Bethel Park School District

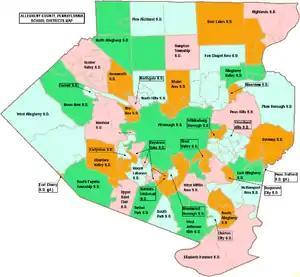
Map of Allegheny County, Pennsylvania school districts

Bethel Park School District operates eight schools.The 5 schools are Benjamin Franklin Elementary, Abraham Lincoln Elementary, Memorial Elementary, William Penn Elementary and George Washington Elementary.